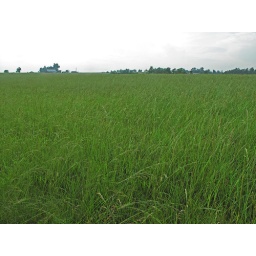
field of grass near Ash Flat, Arkansas